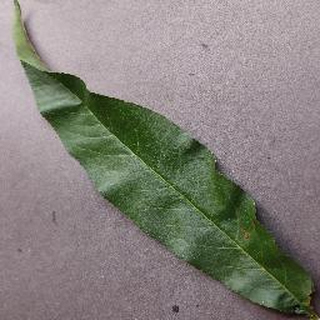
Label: peach_bacterial_spot